Jahrom

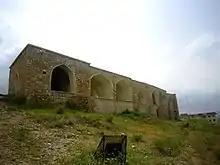
Qadamgah in Jahrom

Jahrom's history goes back some 2500 years when the Achaemenids established the Persian Empire. The establishment of the city is attributed to Artaxerxes I of Persia. The Sassanid monument of Qadamgāh is located to the south of the city, experts believe the monument was constructed during the late Sasanian dynastic era (224-651 AD), and it was a Zoroastrian shrine, probably a fire temple. Jahrom is the birthplace of Barbod, who became the main lyricist and musician in the court of the great Sassanid king Khosrau II (Parviz).